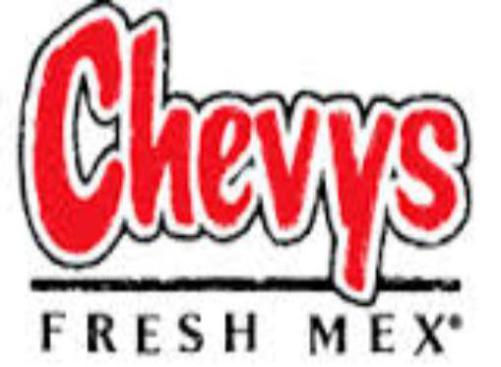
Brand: chevys fresh mex
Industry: Food